Chen Zhe

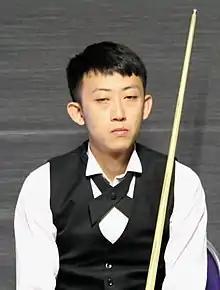
Chen at the 2016 Paul Hunter Classic

former professional snooker player from Shanxi who won five matches at the 2012 Q School to earn a two-year card to play on the World Snooker Tour starting in the 2012–13 season. He is based in Romford, England during the season and practices with Ronnie O'Sullivan.